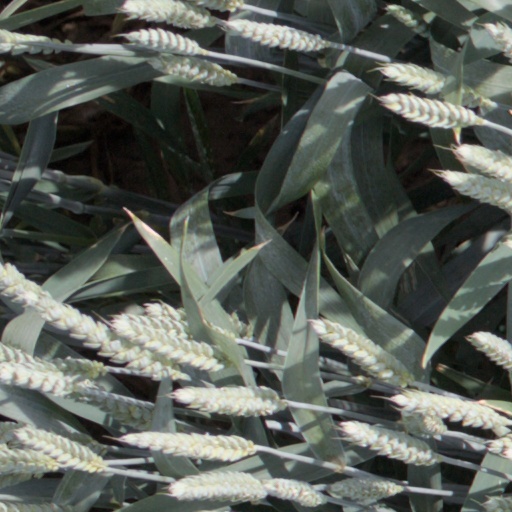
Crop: wheat